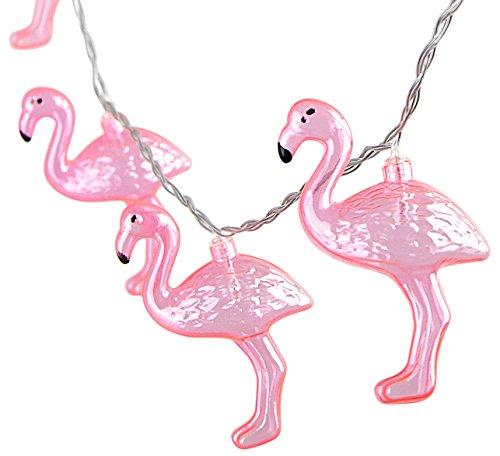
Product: Pop Shop Flamingo Figural String Light, Pink
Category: Toys & Games | Party Supplies
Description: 3D figural flamingo shaped lights.
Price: $9.99
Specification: ProductDimensions:118x2x4inches|ItemWeight:4ounces|ShippingWeight:4ounces(Viewshippingratesandpolicies)|DomesticShipping:ItemcanbeshippedwithinU.S.|InternationalShipping:ThisitemcanbeshippedtoselectcountriesoutsideoftheU.S.LearnMore|ASIN:B0784YG2MW|Itemmodelnumber:NK639905|Manufacturerrecommendedage:3yearsandup